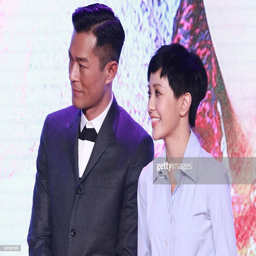
singer and actor attend the premiere of film .